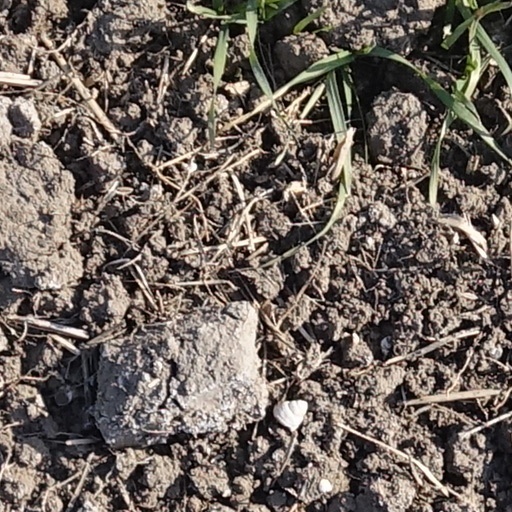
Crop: wheat